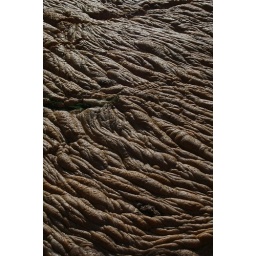
Layers of foam form in the river along the side of the boats at camp site 6.